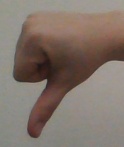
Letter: waw